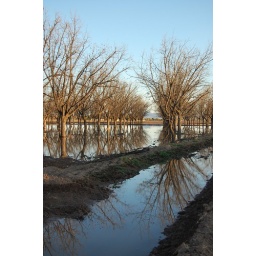
A small orchard of pecan trees is mirrored in the irrigation water that floods the ground.